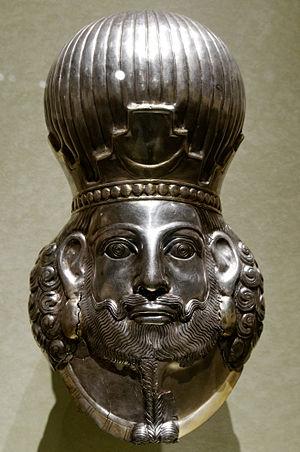
Tête de roi Shapur II, œuvre sassanide.
Cette liste présente les dirigeants de la Perse et de l'Iran.
Chapour II, Shapur ou ShapourI est un empereur de la dynastie sassanide en Perse qui règne de 309 à 379. Pendant son règne, l'Empire sassanide vit un second âge d'or après celui qui a eu lieu pendant le règne de Chapour Iᵉʳ.